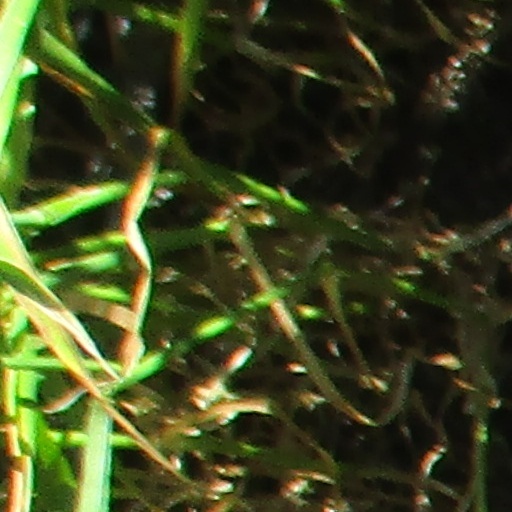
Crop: wheat